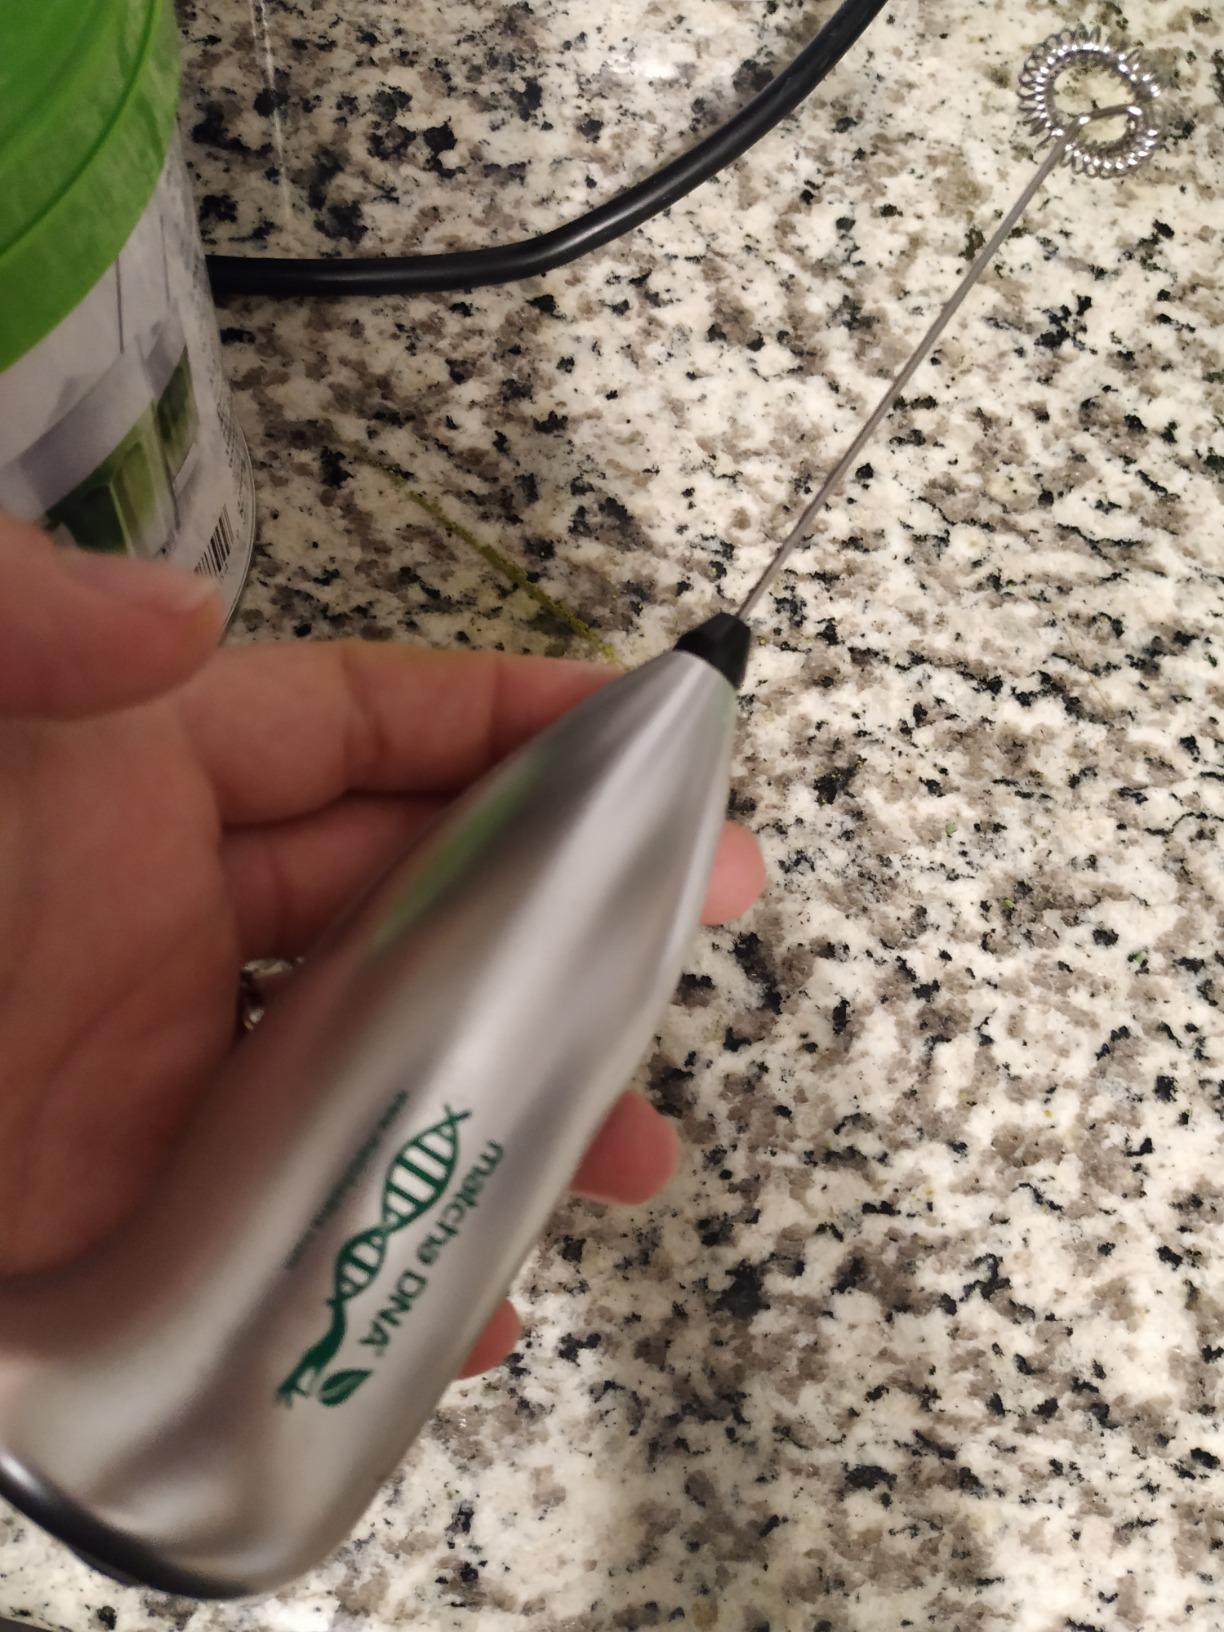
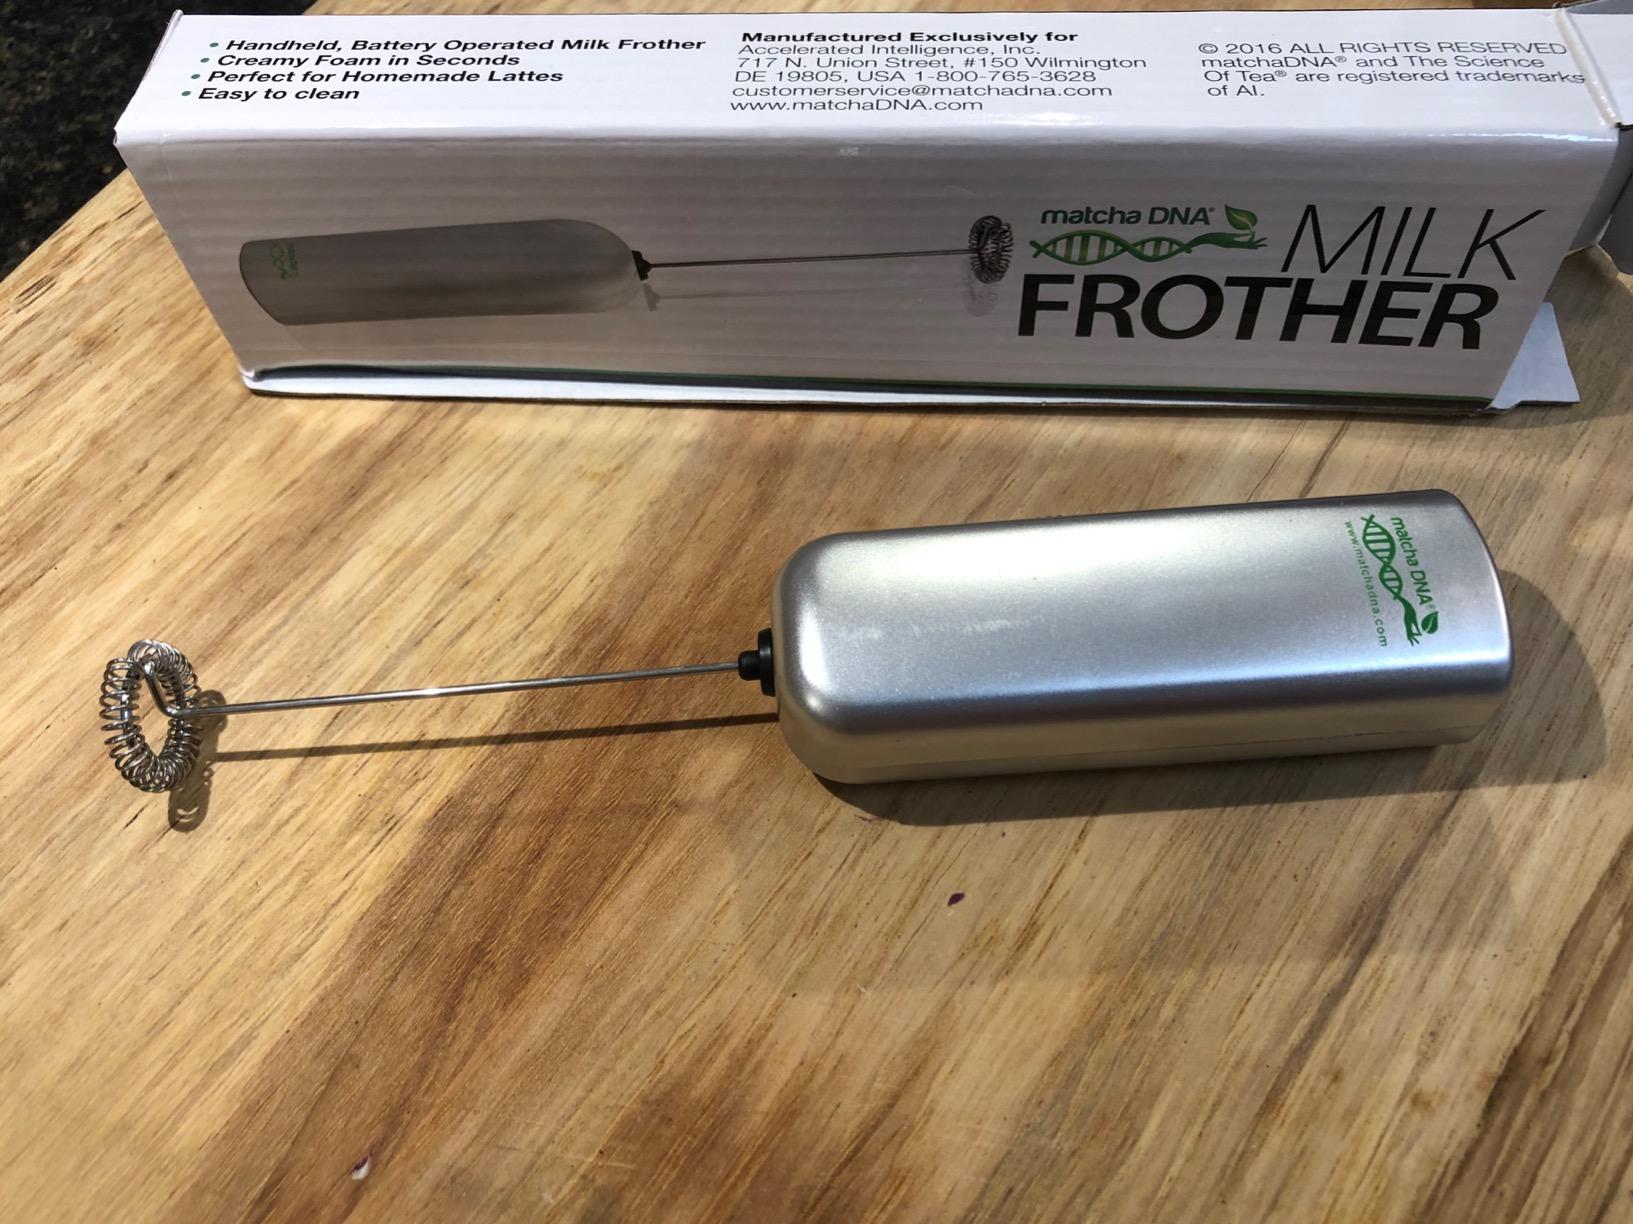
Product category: items_mixer
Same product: no